Law of the iterated logarithm

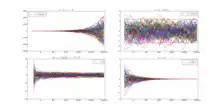
Exhibition of Limit Theorems and their interrelationship

The law of the iterated logarithm (LIL) for a sum of independent and identically distributed (i.i.d.) random variables with zero mean and bounded increment dates back to Khinchin and Kolmogorov in the 1920s.